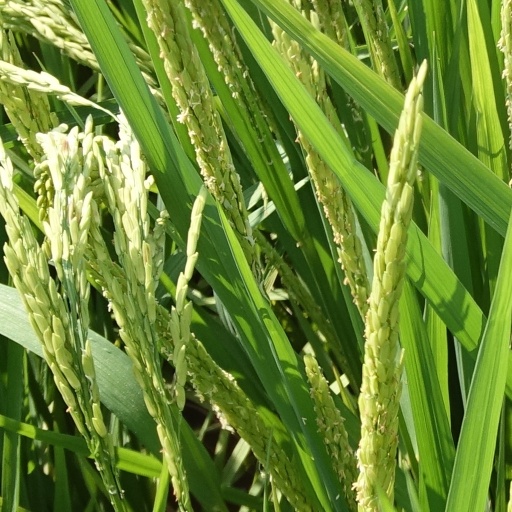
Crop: rice